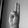
ASL letter: U